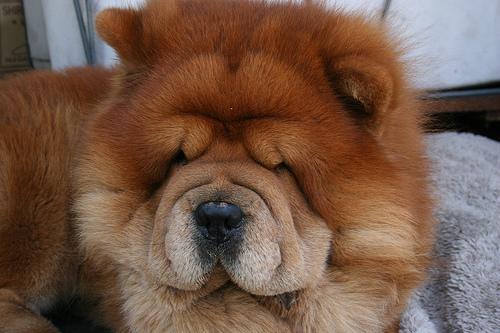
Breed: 329-n000119-chow